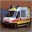
Label: ambulance